Mural paintings of the conquest of Majorca

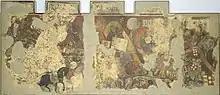
The panel depicting the Battle of Porto Pi

The iconography which illustrated military chronicles or legendary tales was numerous in the 13th century, like that of Lancelot by Chrétien de Troyes or the fresco paintings which adorned the palaces of noble knights who wished to remain immortalised in their heroic exploits. Moreover, in Barcelona, there is a narrative of the battle of William the Orange at the Tour Ferrando in Pernes (Valdusa) and another example from a little later being the mural painting in the Piazza Publico of Siena in which Capitan Guidoricco da Fogliano is represented as conqueror of the city – a work which was created by Simone Martini.